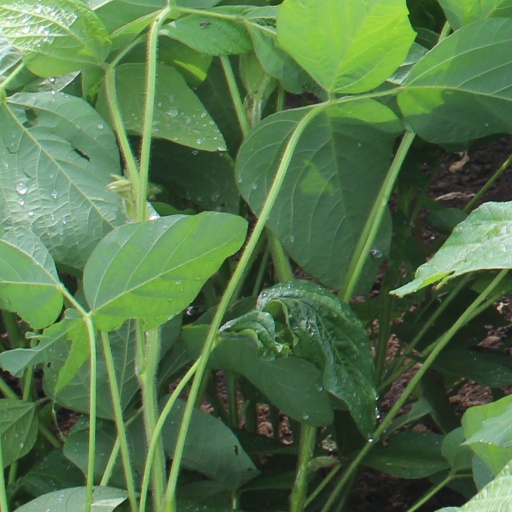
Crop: soybean